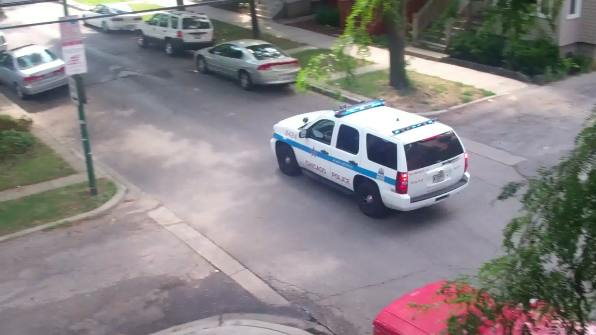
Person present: No